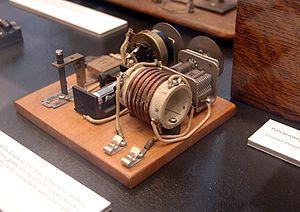
Un récepteur radio a cristal fait maison, se servant d'une lame de rasoir comme détecteur. Fabriqué en Grèce. Des récepteurs employant cette technique ont été construits pendant la guerre ont été également connus en tant que ""foxhole radio""."
Le récepteur à cristal connu sous les noms de poste à galène, de poste à diode ainsi que de poste à pyrite est un récepteur radio à modulation d'amplitude extrêmement simple qui historiquement dès le début du XXᵉ siècle permit la réception des ondes radioélectriques des premières bandes radios, des signaux de la tour Eiffel et des premiers postes de radiodiffusion. Le récepteur à cristal équipait les stations de T.S.F. des navires, les stations de T.S.F. des ballons dirigeables, les stations de T.S.F. des avions, les stations portables. Il a aussi permis à des milliers d'amateurs de s'initier à l'électronique et joua un rôle important pour la diffusion de messages pendant la Première Guerre mondiale et pendant la Seconde Guerre mondiale.